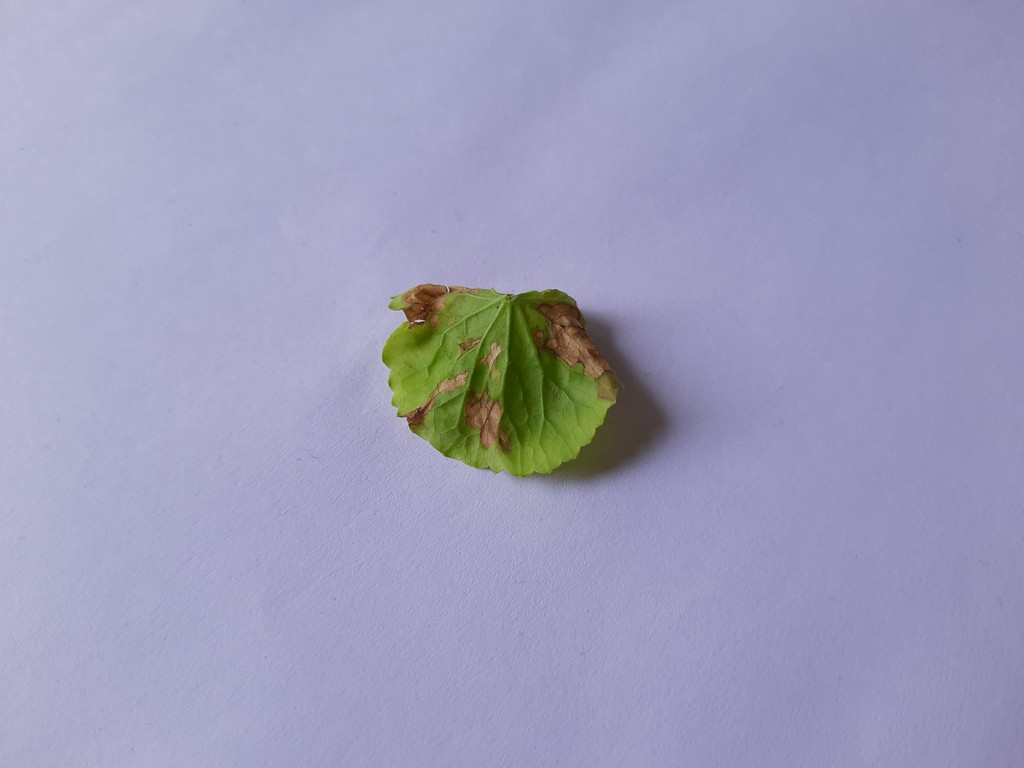
Label: Unhealthy